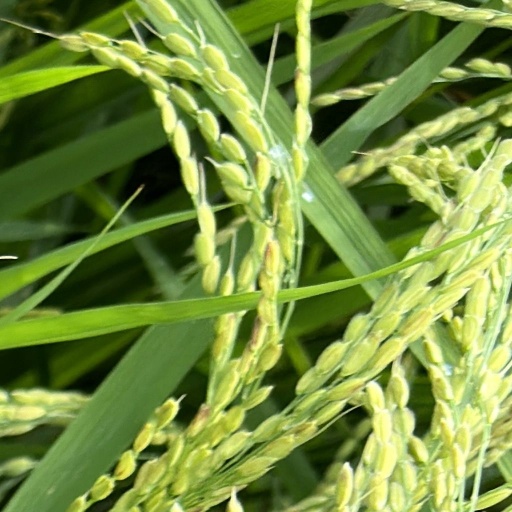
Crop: rice